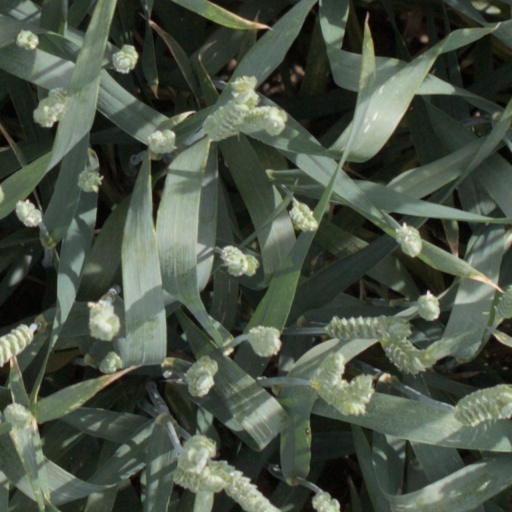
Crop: wheat